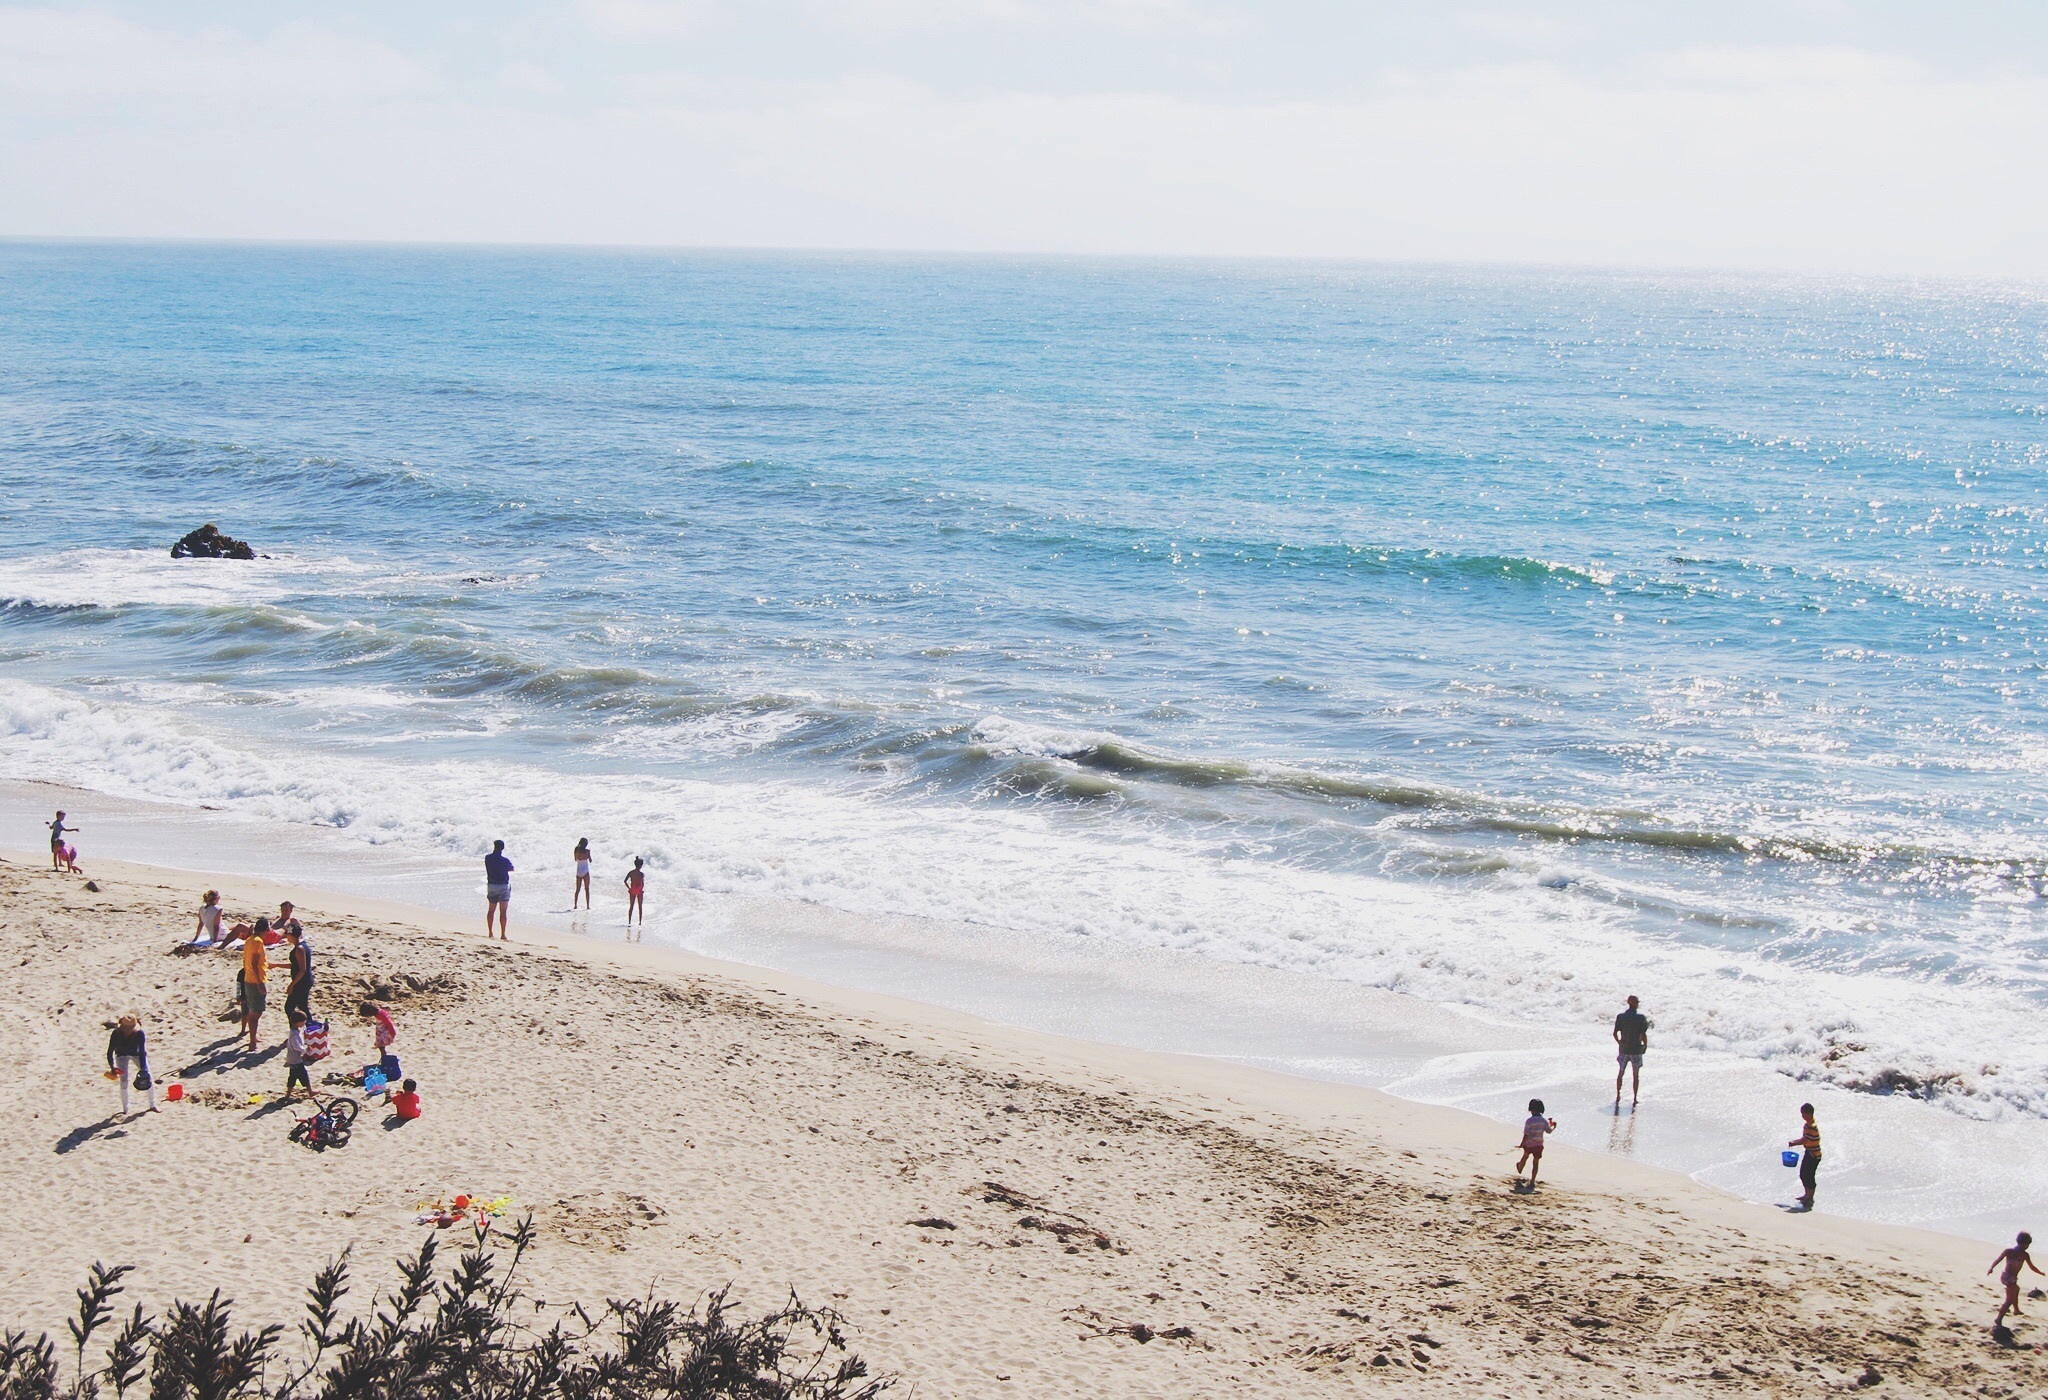
beach, sea, coast, water, sand, ocean, shore, wave, coastal, summer, vacation, coastline, recreation, seaside, paradise, tranquil, tropical, holiday, island, tourism, seashore, body of water, waves, relaxation, sports, resort, cape, wind wave